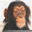
Label: chimpanzee